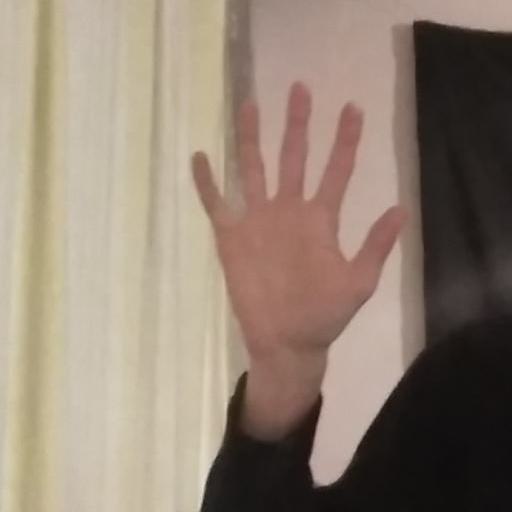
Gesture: palm